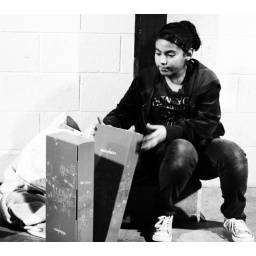
Inspired by Dorothea Lange. This young girl sits and waits against the wall with her and her friend's new toys.